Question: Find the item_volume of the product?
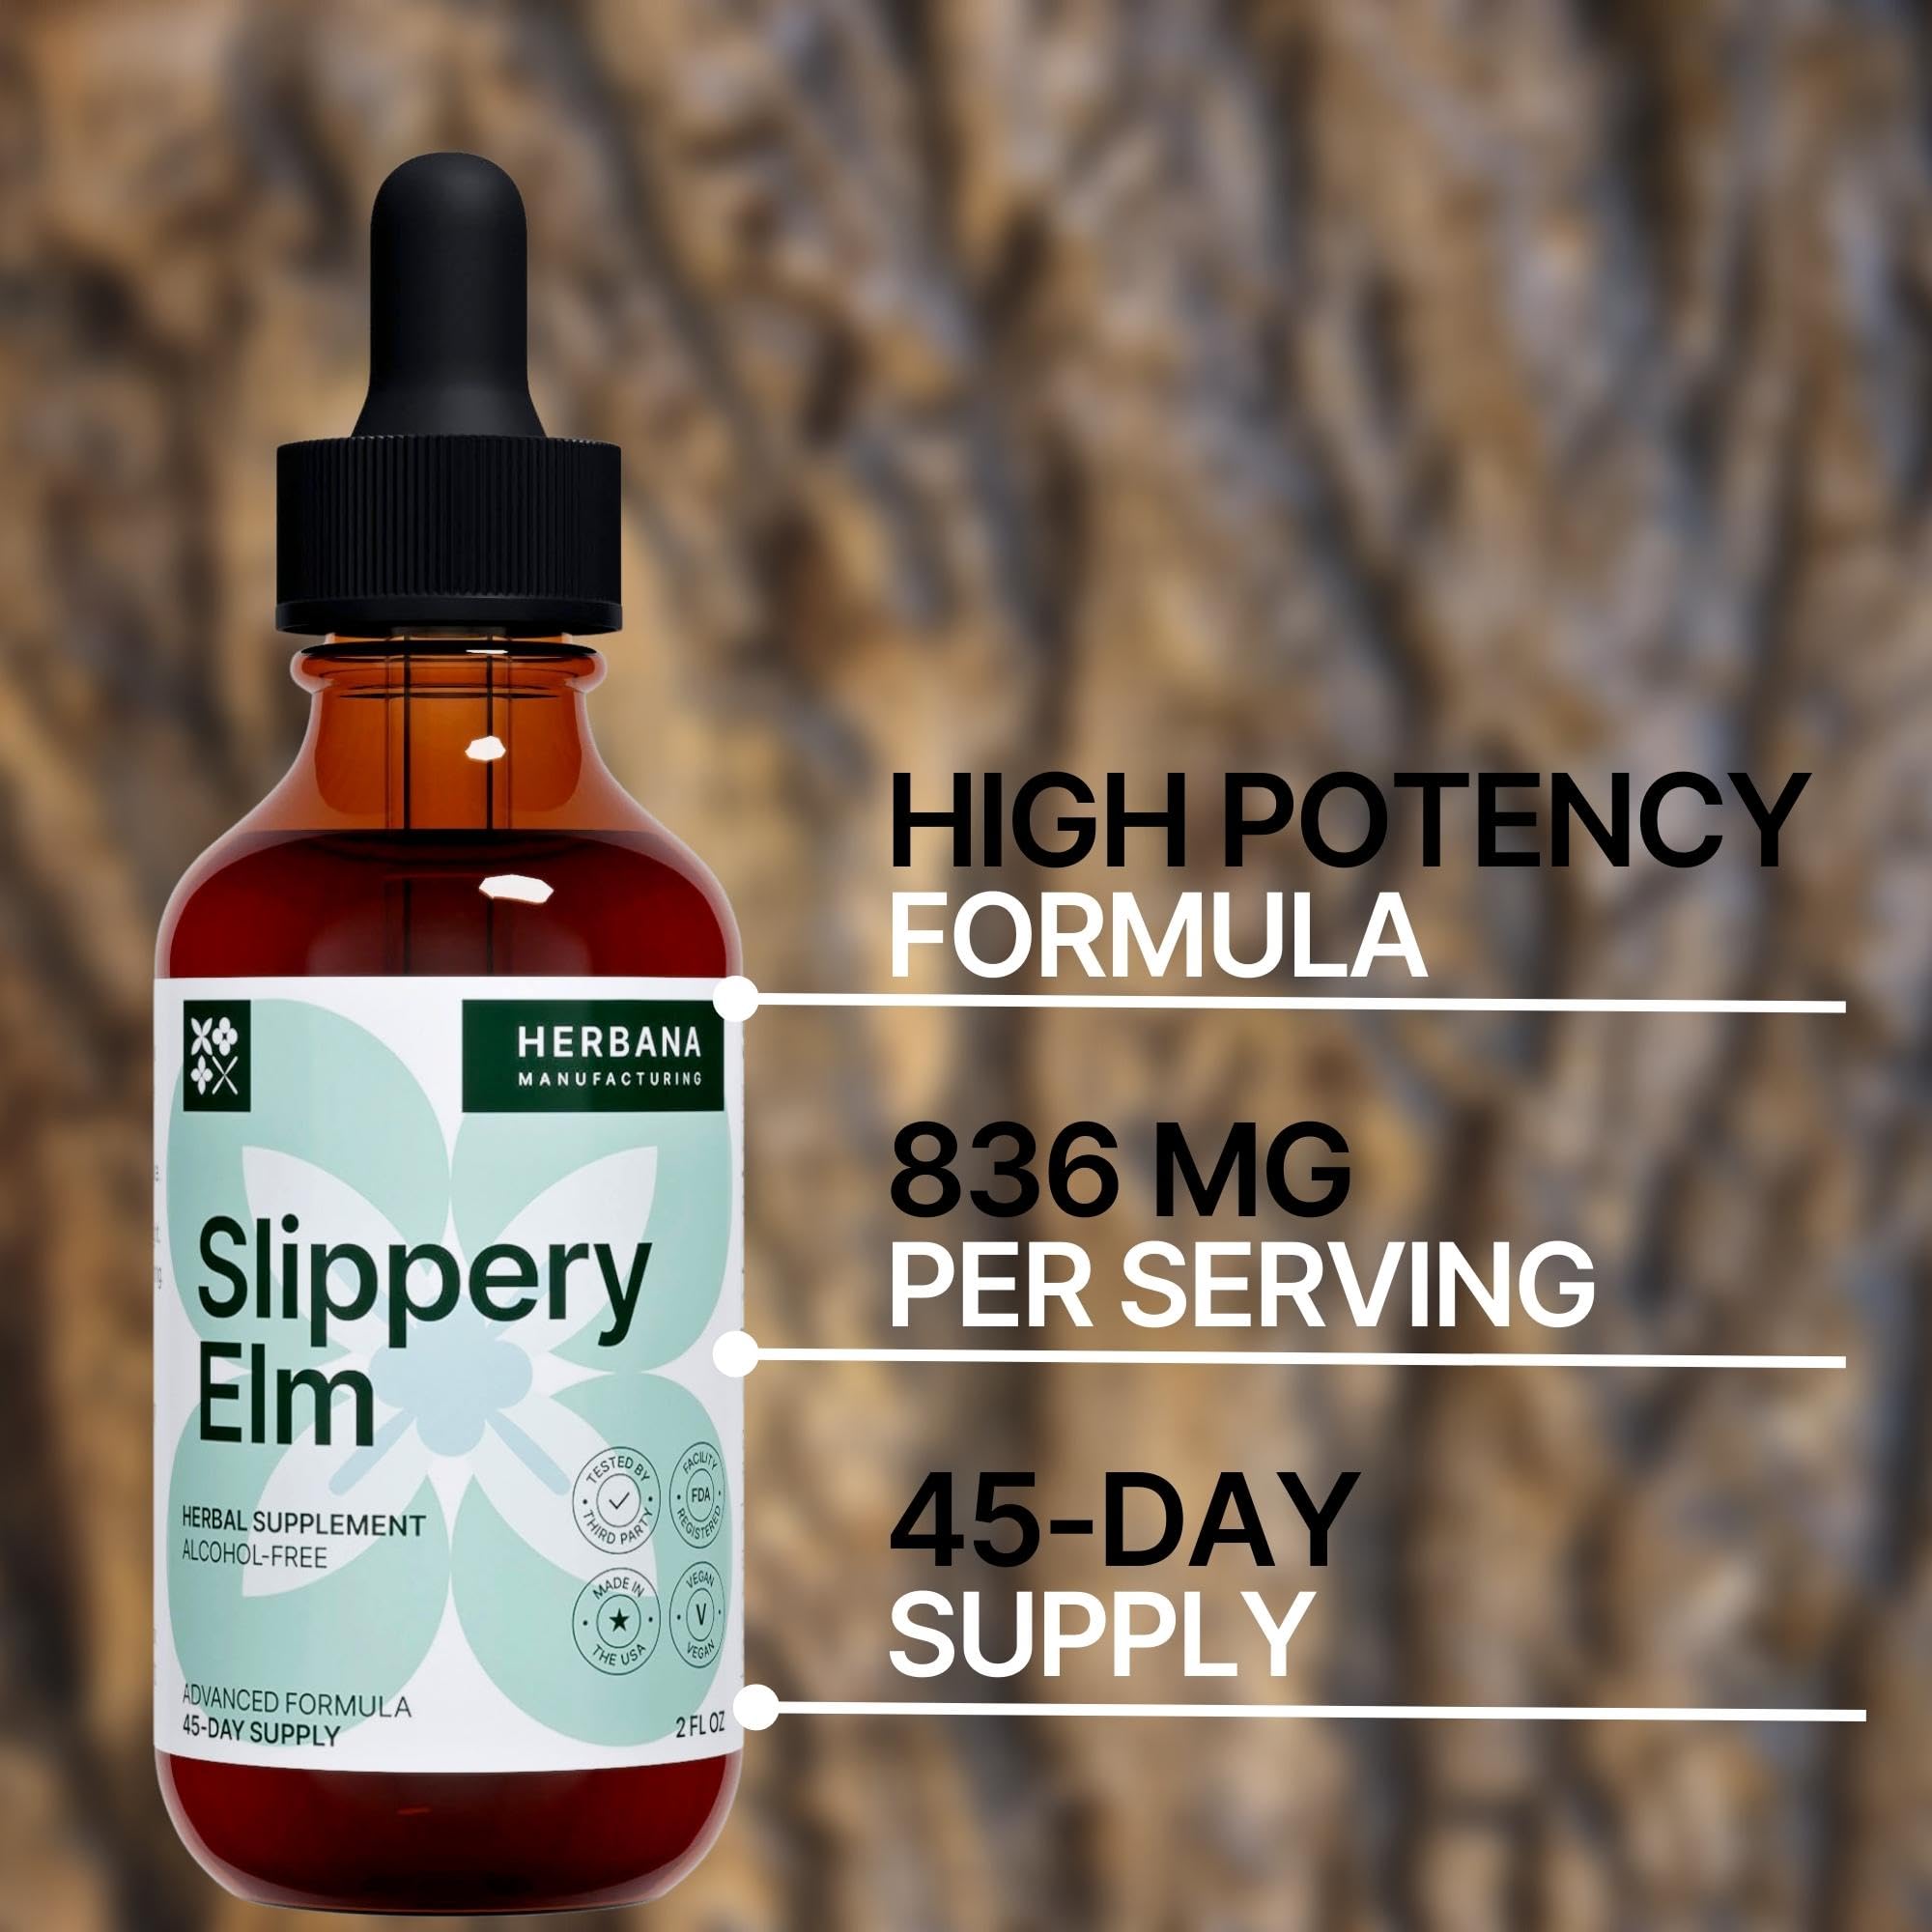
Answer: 2.0 fluid ounce